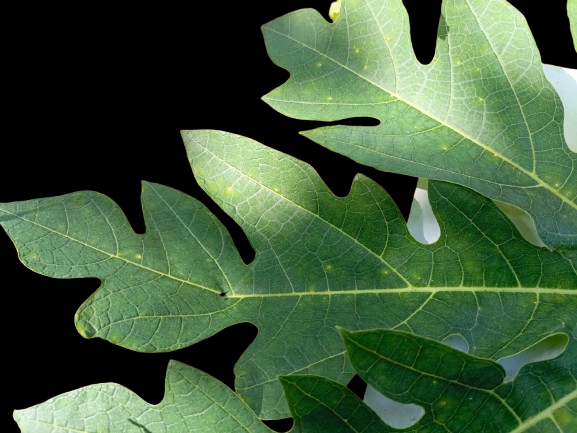
Crop: Papaya
Label: Healthy_leaf